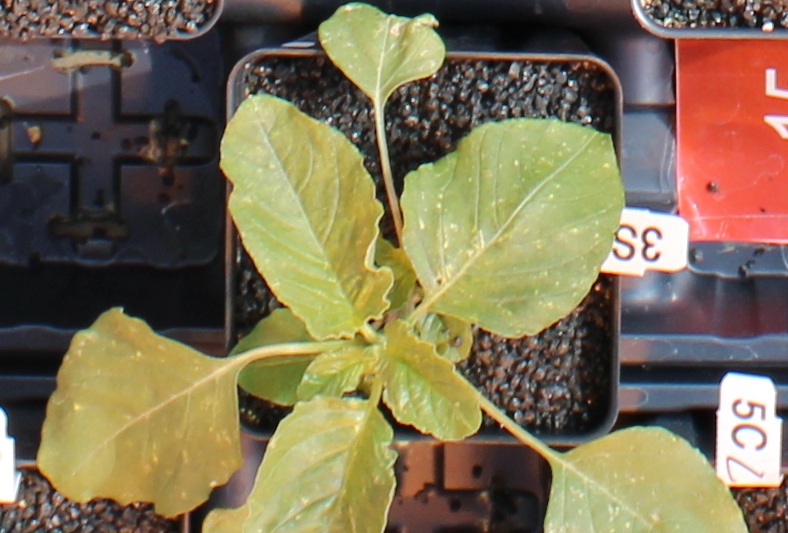
Label: Redroot Pigweed